Kagamiishi Station

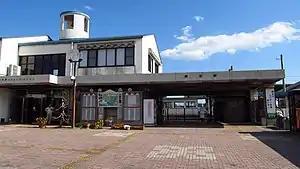
Kagamiishi Station in October 2015

is a railway station in the town of Kagamiishi, Fukushima Prefecture, Japan operated by East Japan Railway Company (JR East).